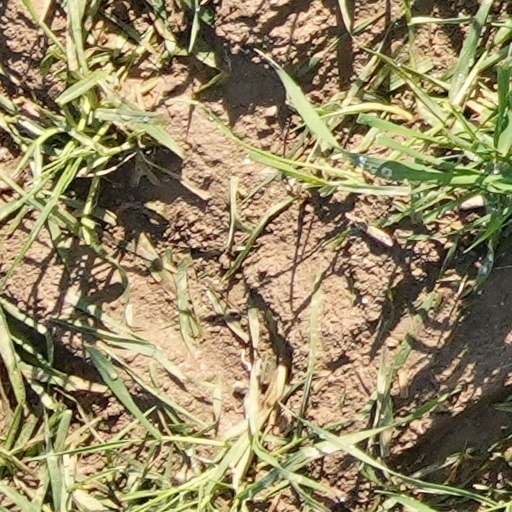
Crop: wheat